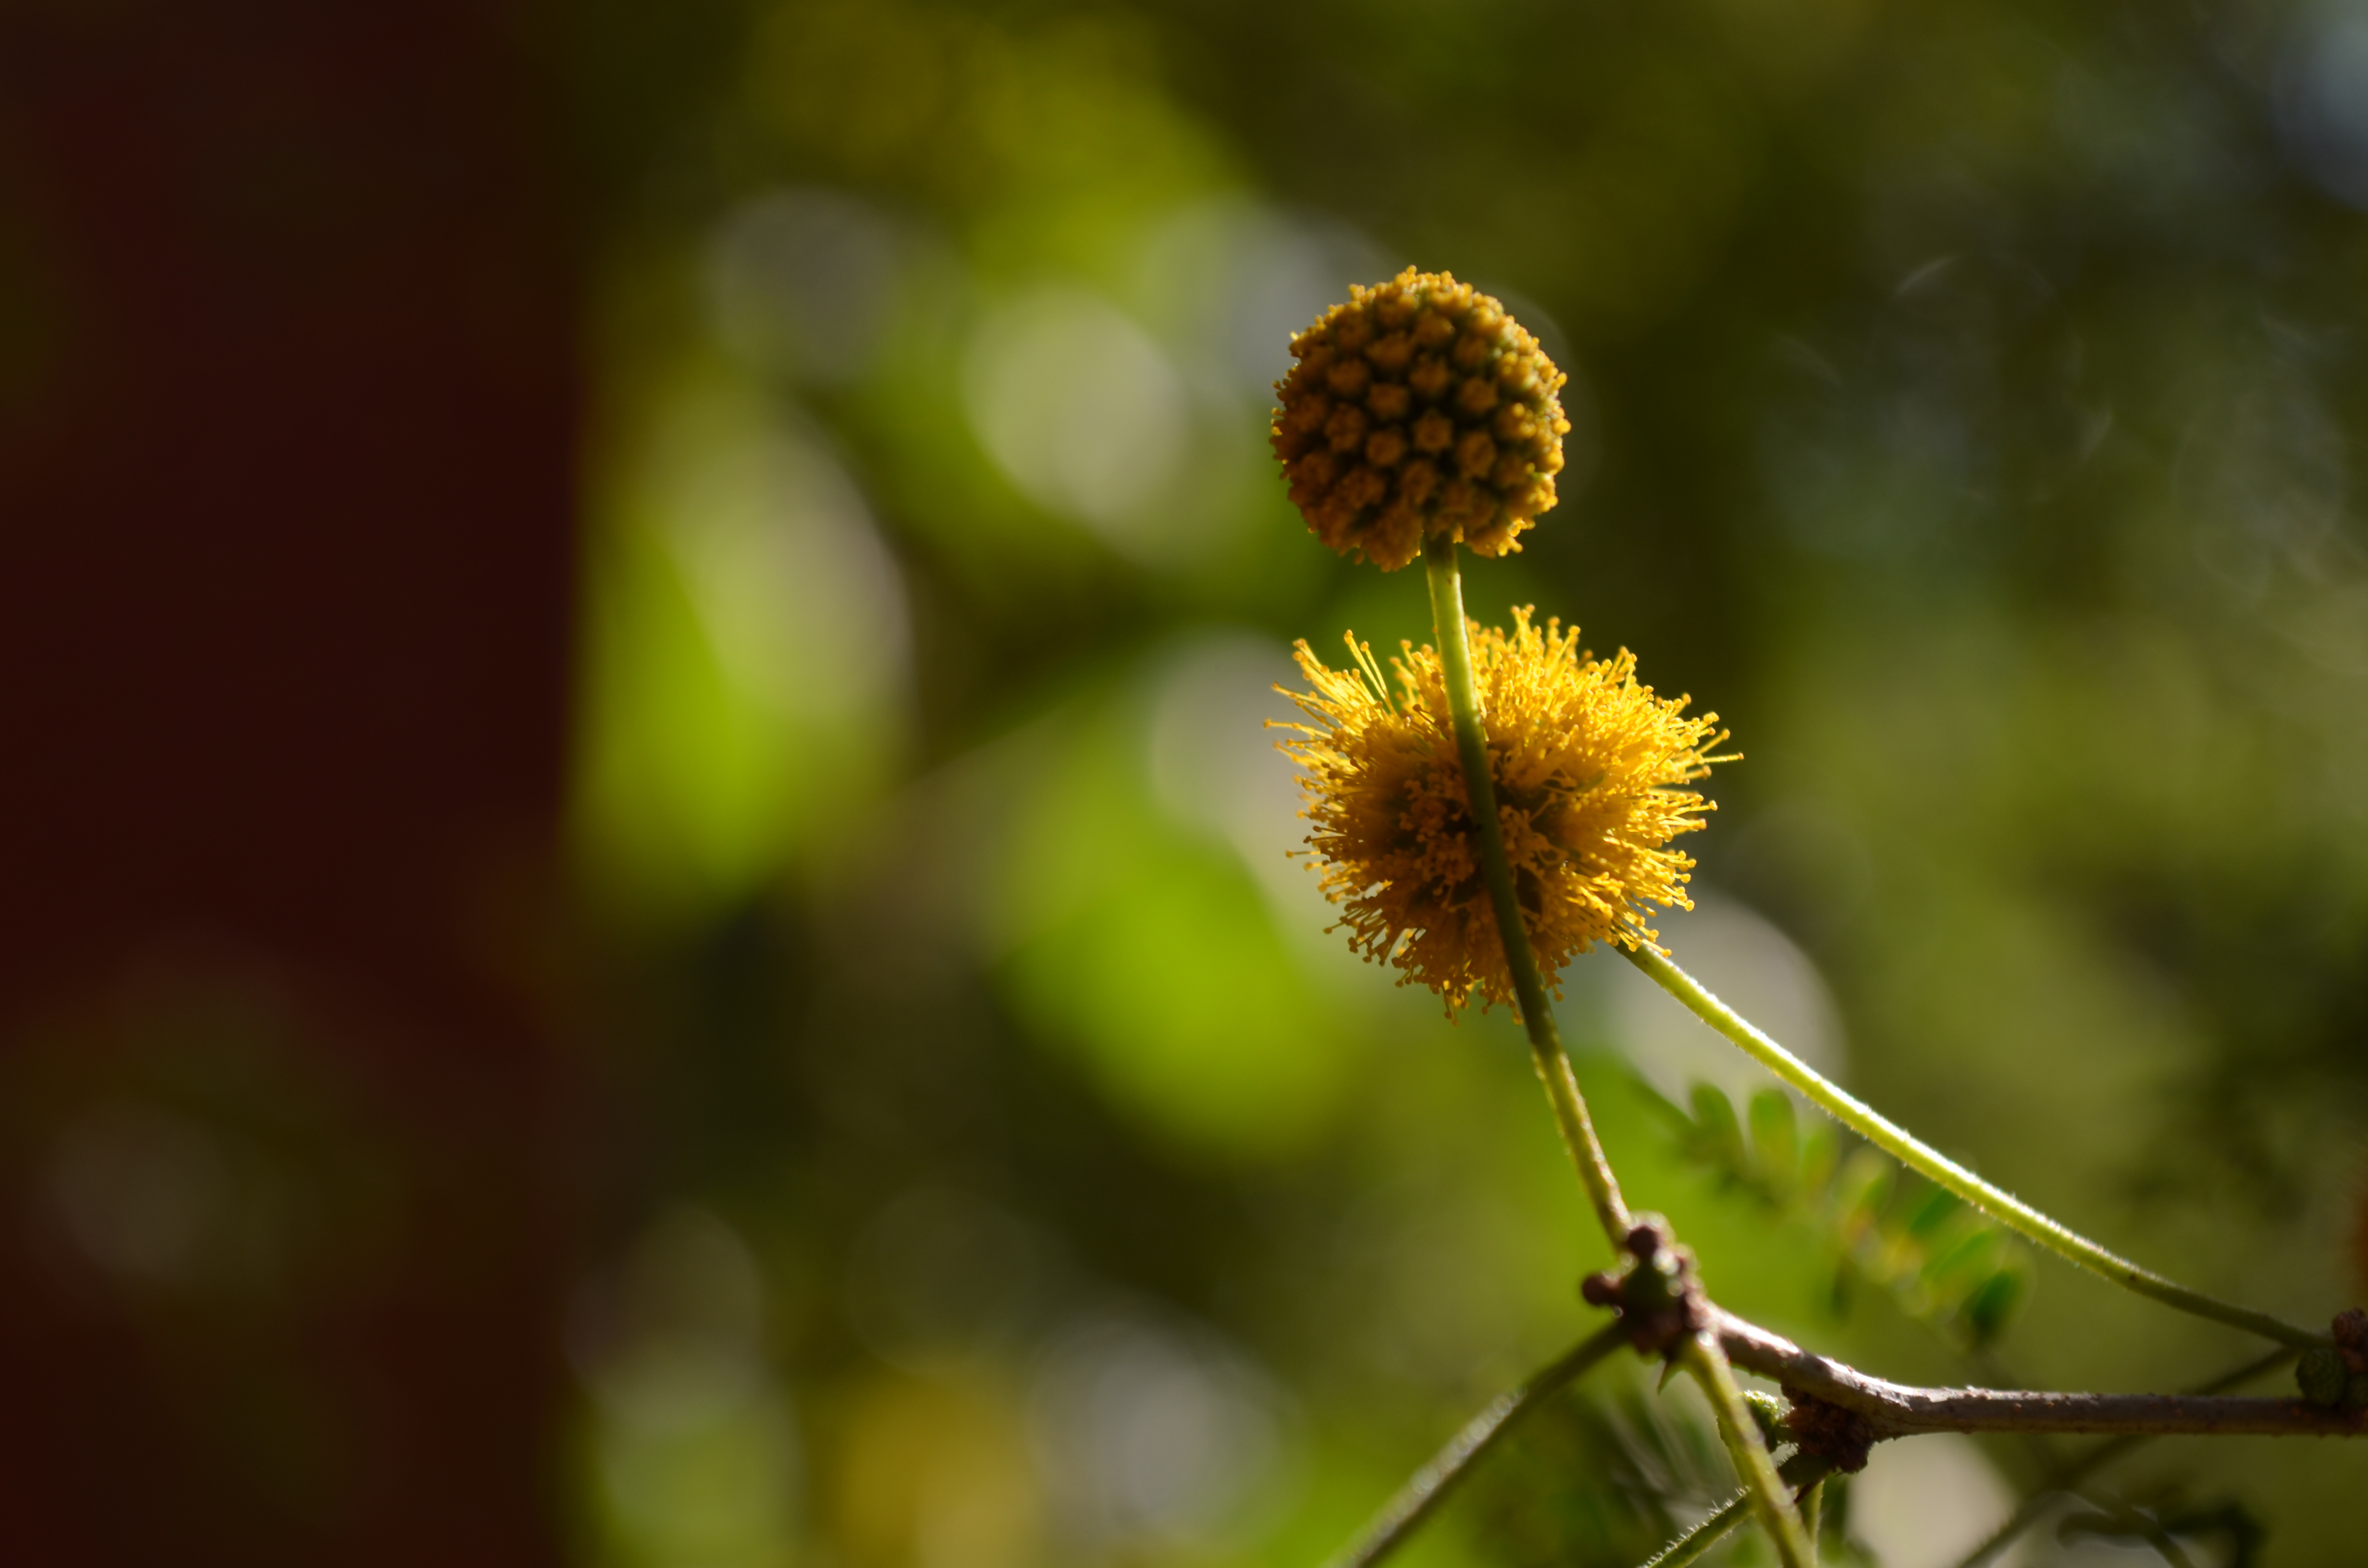
nature, branch, blossom, plant, photography, sunlight, leaf, flower, green, macro, autumn, botany, yellow, flora, fauna, wildflower, close up, flor, plantas, argentina, misiones, macro photography, flowering plant, daisy family, plant stem, land plant